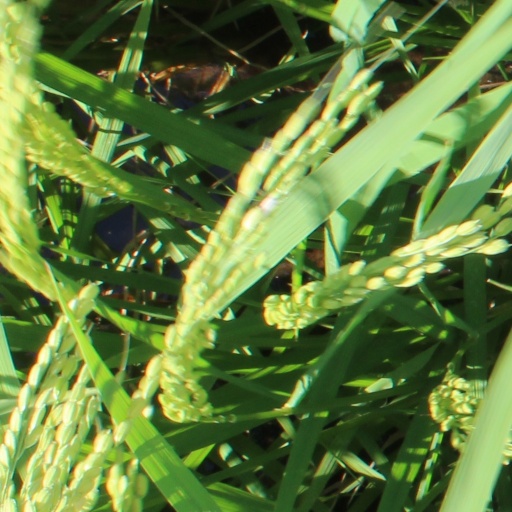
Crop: rice